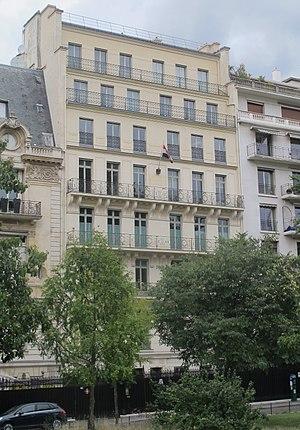
Ambassade d'Irak en France, n°64 avenue Foch (Paris, 16e).